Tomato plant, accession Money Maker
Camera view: bottom (45 deg); turntable rotation: 330 degrees
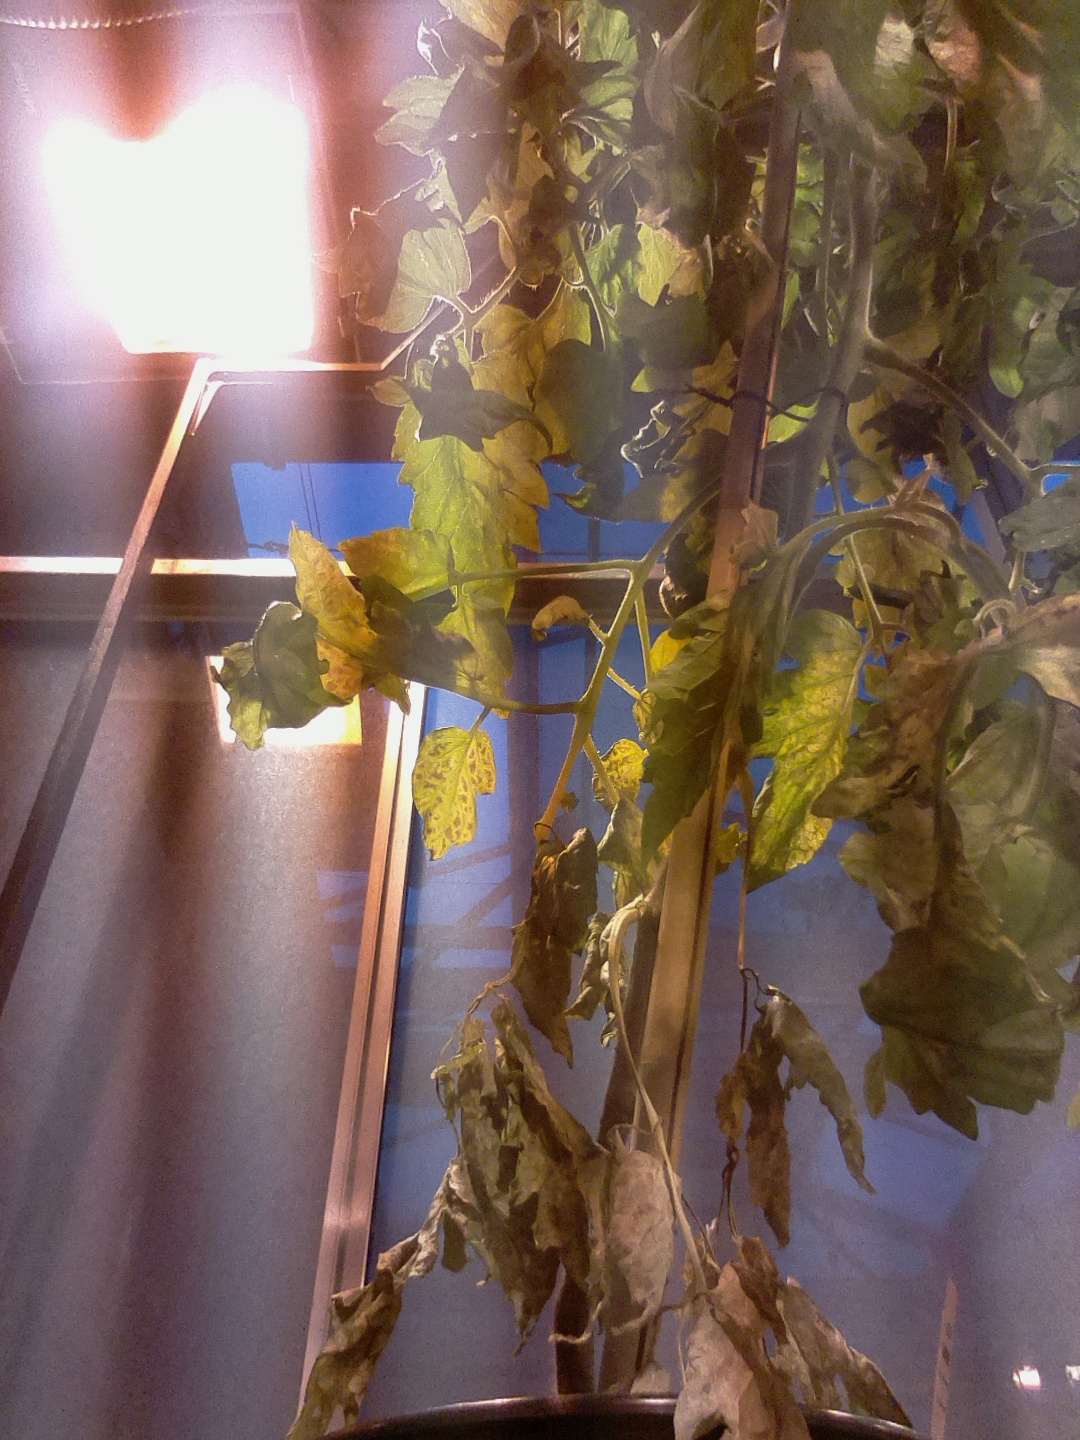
BBCH growth stage 74: 40%-50% of final fruit size